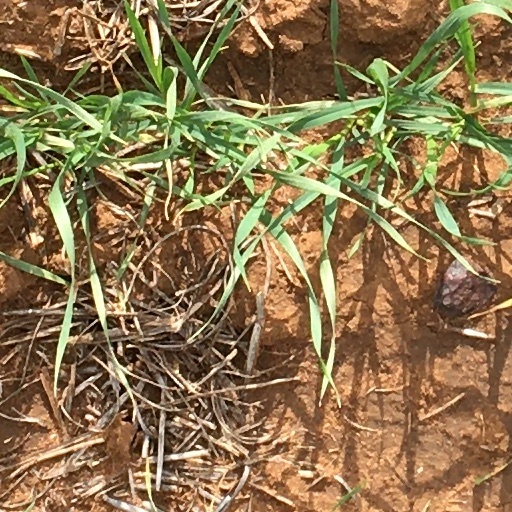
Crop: wheat